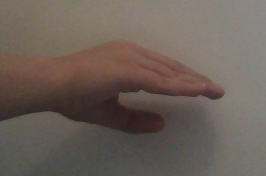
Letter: jeem